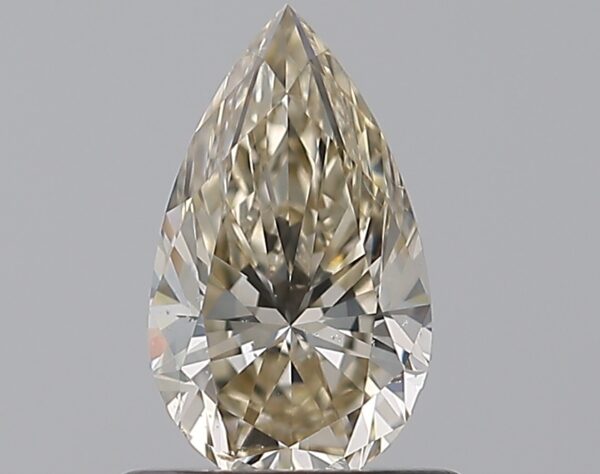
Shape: pear
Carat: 0.7
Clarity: SI1
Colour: N
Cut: VG
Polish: EX
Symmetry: VG
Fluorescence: N
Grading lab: GIA
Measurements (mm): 8.05 x 4.73 x 3.09